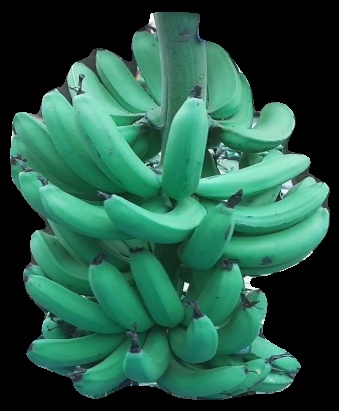
Variety: pachbale
Grade: grade3